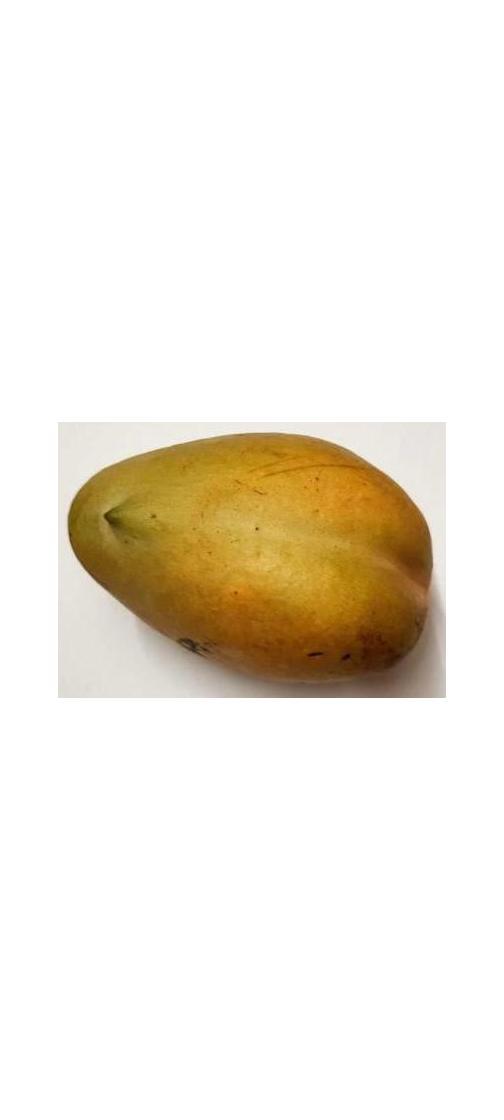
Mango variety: Bari-11